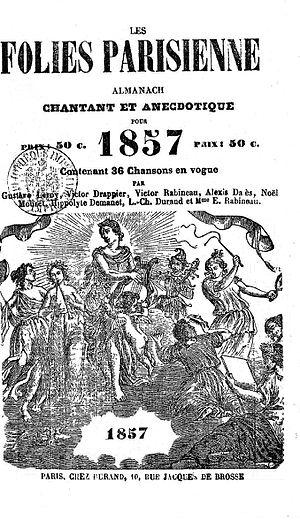
Couverture d'un recueil de chansons de goguettes publié pour 1857 à Paris par l'éditeur et goguettier Charles Durand.
La goguette est une ancienne pratique sociale festive en France et en Belgique consistant à se réunir en petit groupe amical plutôt masculin de moins de vingt personnes pour passer ensemble un bon moment et chanter. Puis cette pratique devient la base de sociétés festives et carnavalesques constituées.
Louis-Charles Durand est un éditeur de chansons de goguettes, poète, chansonnier et goguettier français.